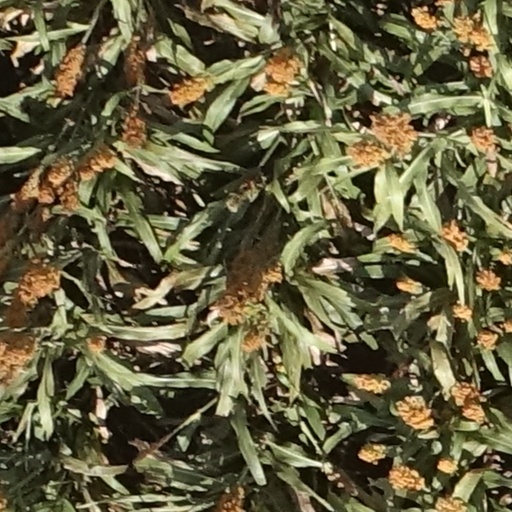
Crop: sorghum